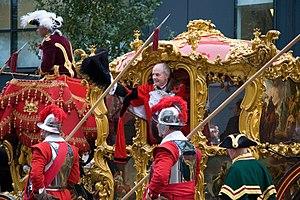
La Cité de Londres, appelée couramment « la City » ou « Square Mile », est une cité et un comté à l'intérieur du Grand Londres ; elle est à la fois le cœur historique et le centre géographique de la ville de Londres. Située sur la rive gauche de la Tamise, elle englobe le périmètre du mur de Londres, enceinte de la cité romaine de Londinium. Si elle constitue la plus petite des circonscriptions administratives du Grand Londres, elle se distingue toutefois des 32 autres boroughs londoniens par son statut sui generis qui lui confère à la fois le titre de « Cité » et celui de comté cérémoniel, dont le mode d'administration est unique en Angleterre. Elle compte 9 401 habitants selon les estimations de 2016.
Le lord-maire de Londres est le « maire » de la Cité de Londres et est également chef de la « Corporation de la Cité de Londres ».
Deux shérifs sont élus, chaque année, pour la Cité de Londres, en anglais : Sheriffs of the City of London, par les membres des City Livery Companies. Les shérifs d'aujourd'hui n'ont que des fonctions symboliques, mais les titulaires historiques avaient d'importantes responsabilités judiciaires. Ils ont assisté les juges de la Cour criminelle centrale d'Old Bailey, depuis son rôle initial de tribunal de la ville et du Middlesex.